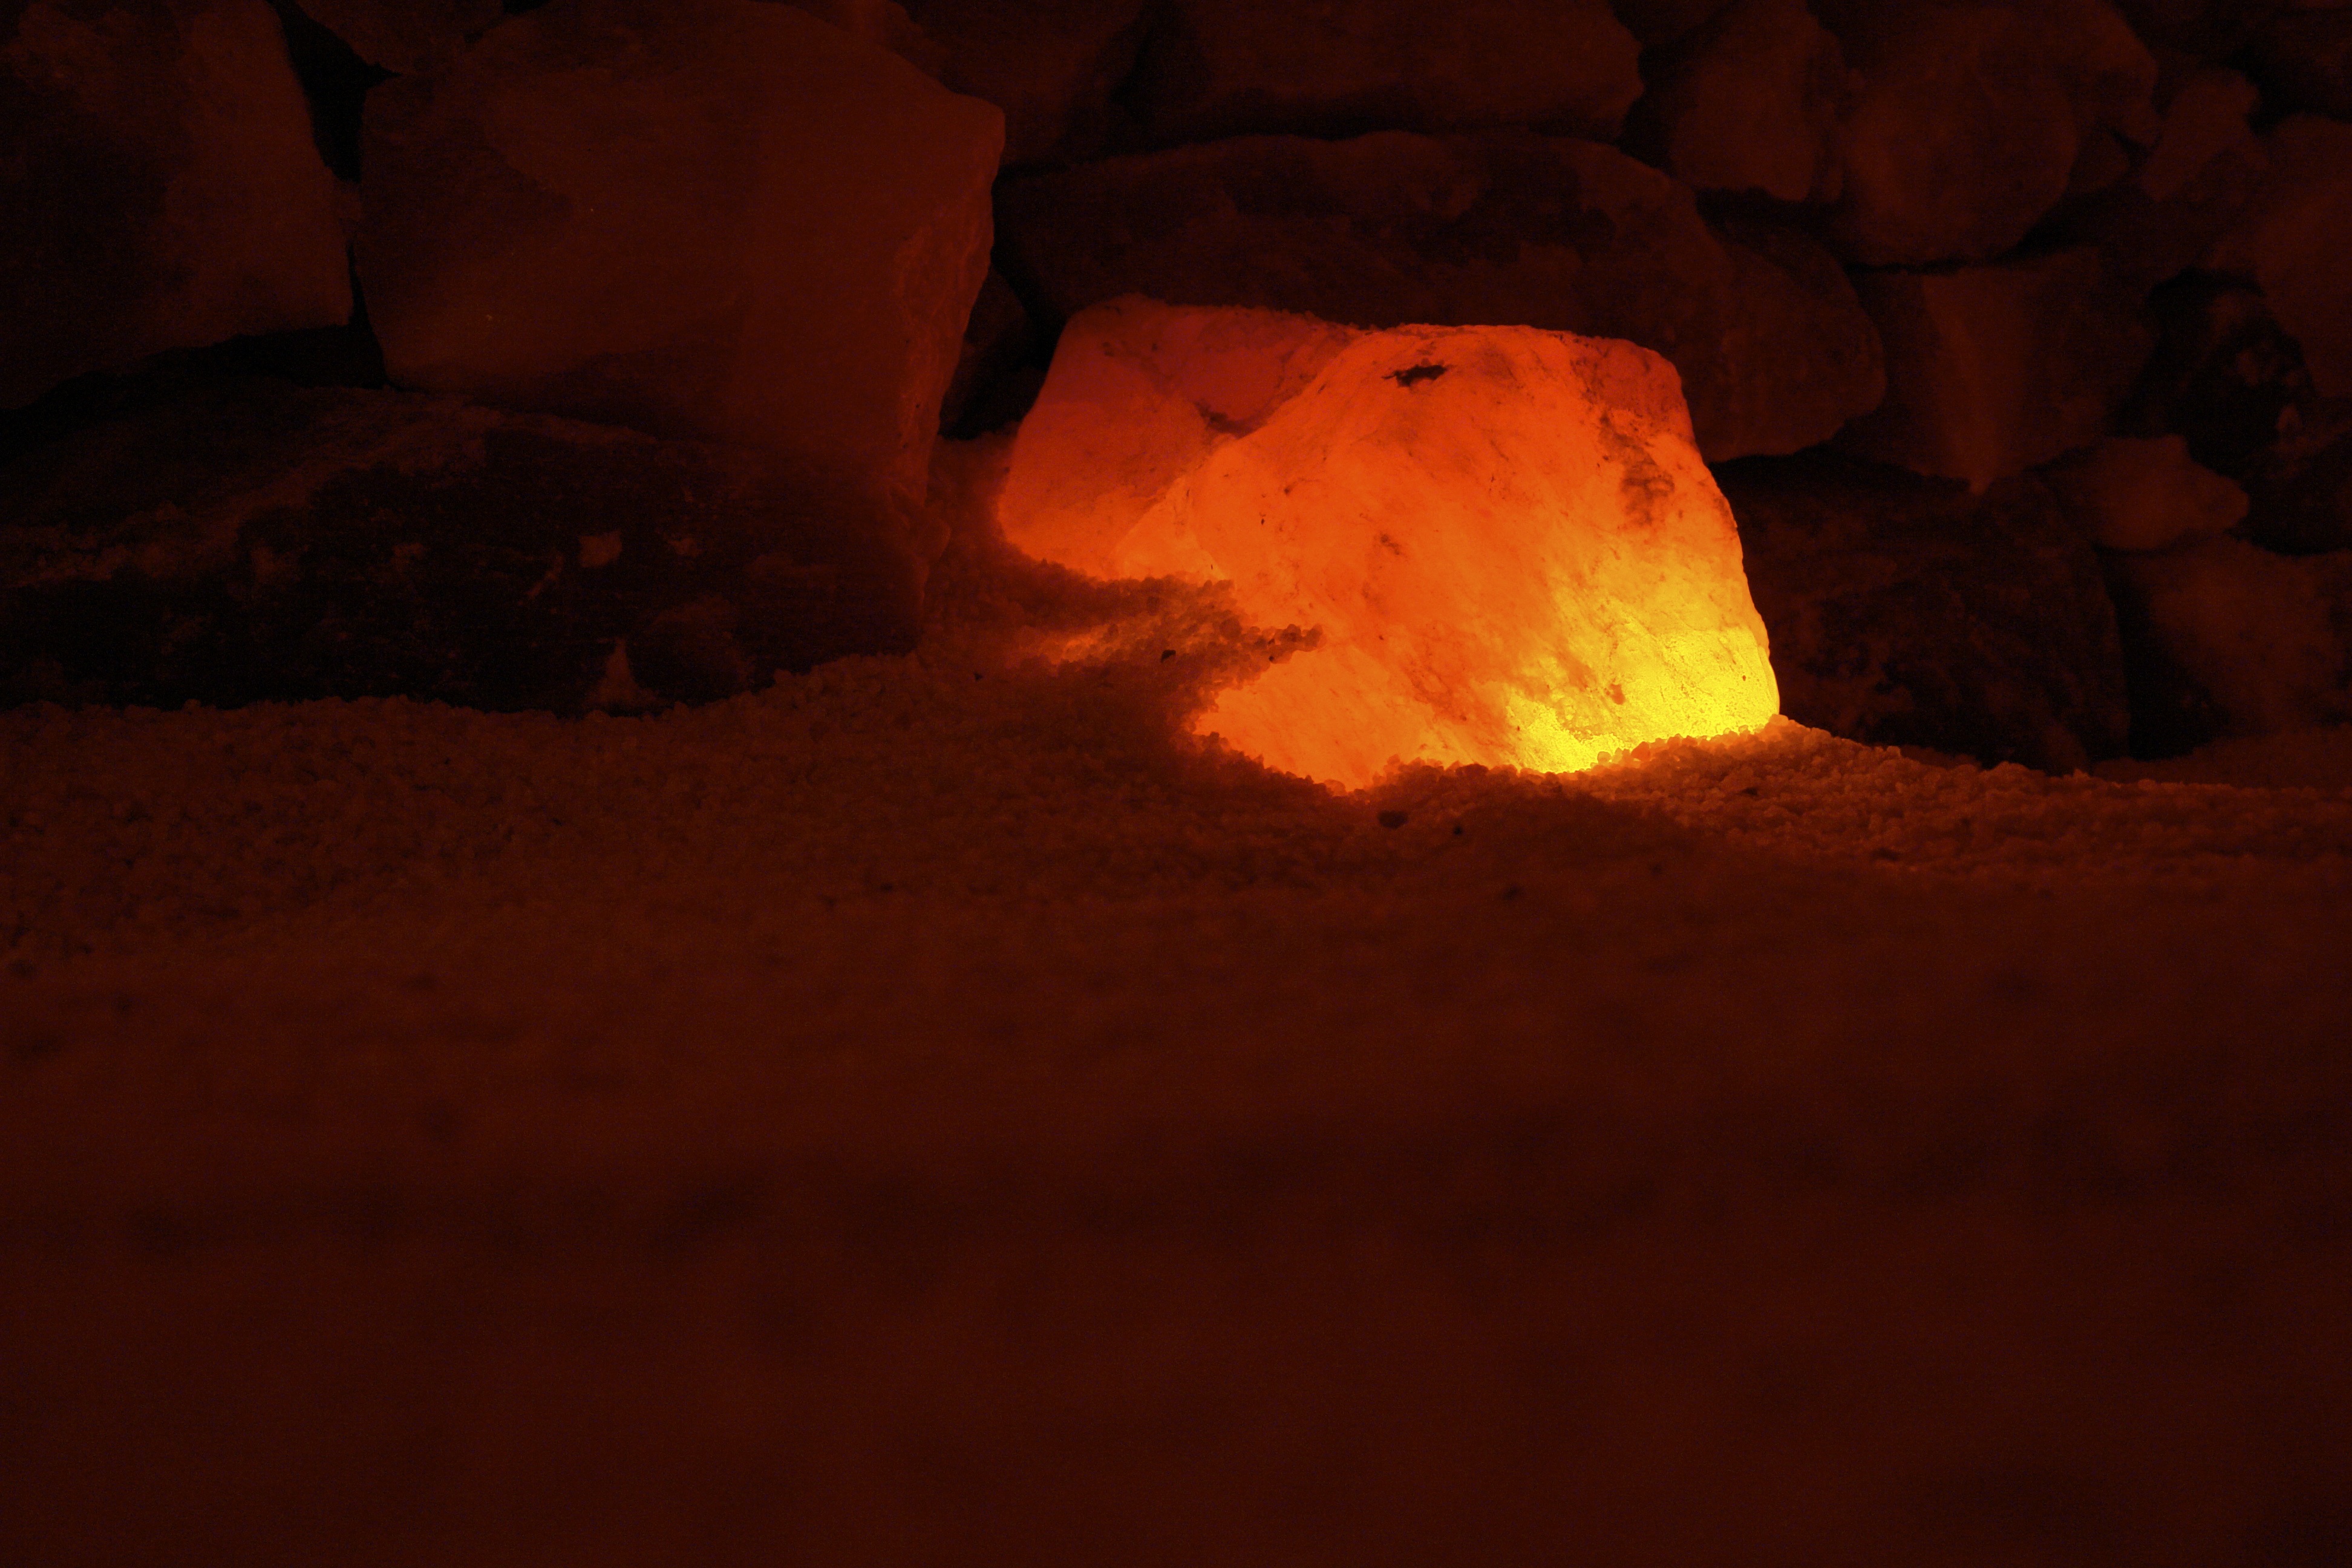
night, formation, cave, cozy, darkness, lighting, landform, salt crystal, geographical feature, geological phenomenon